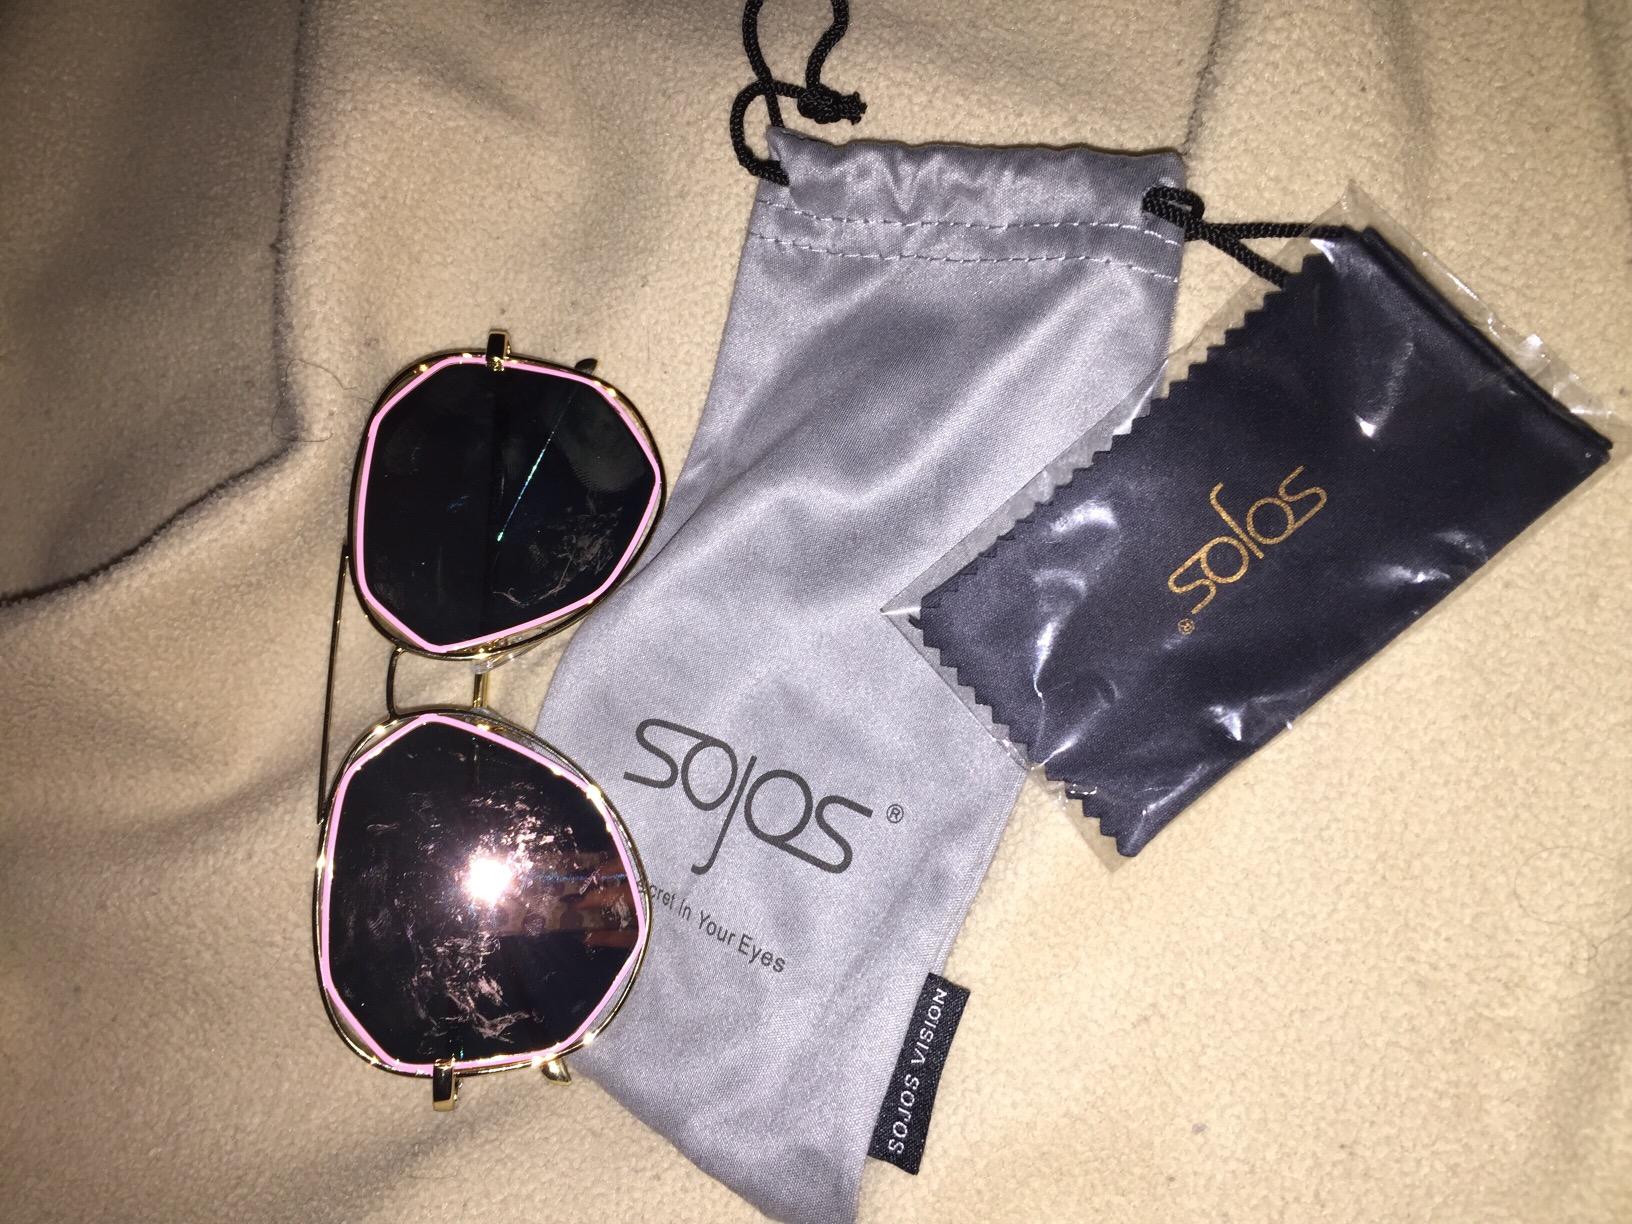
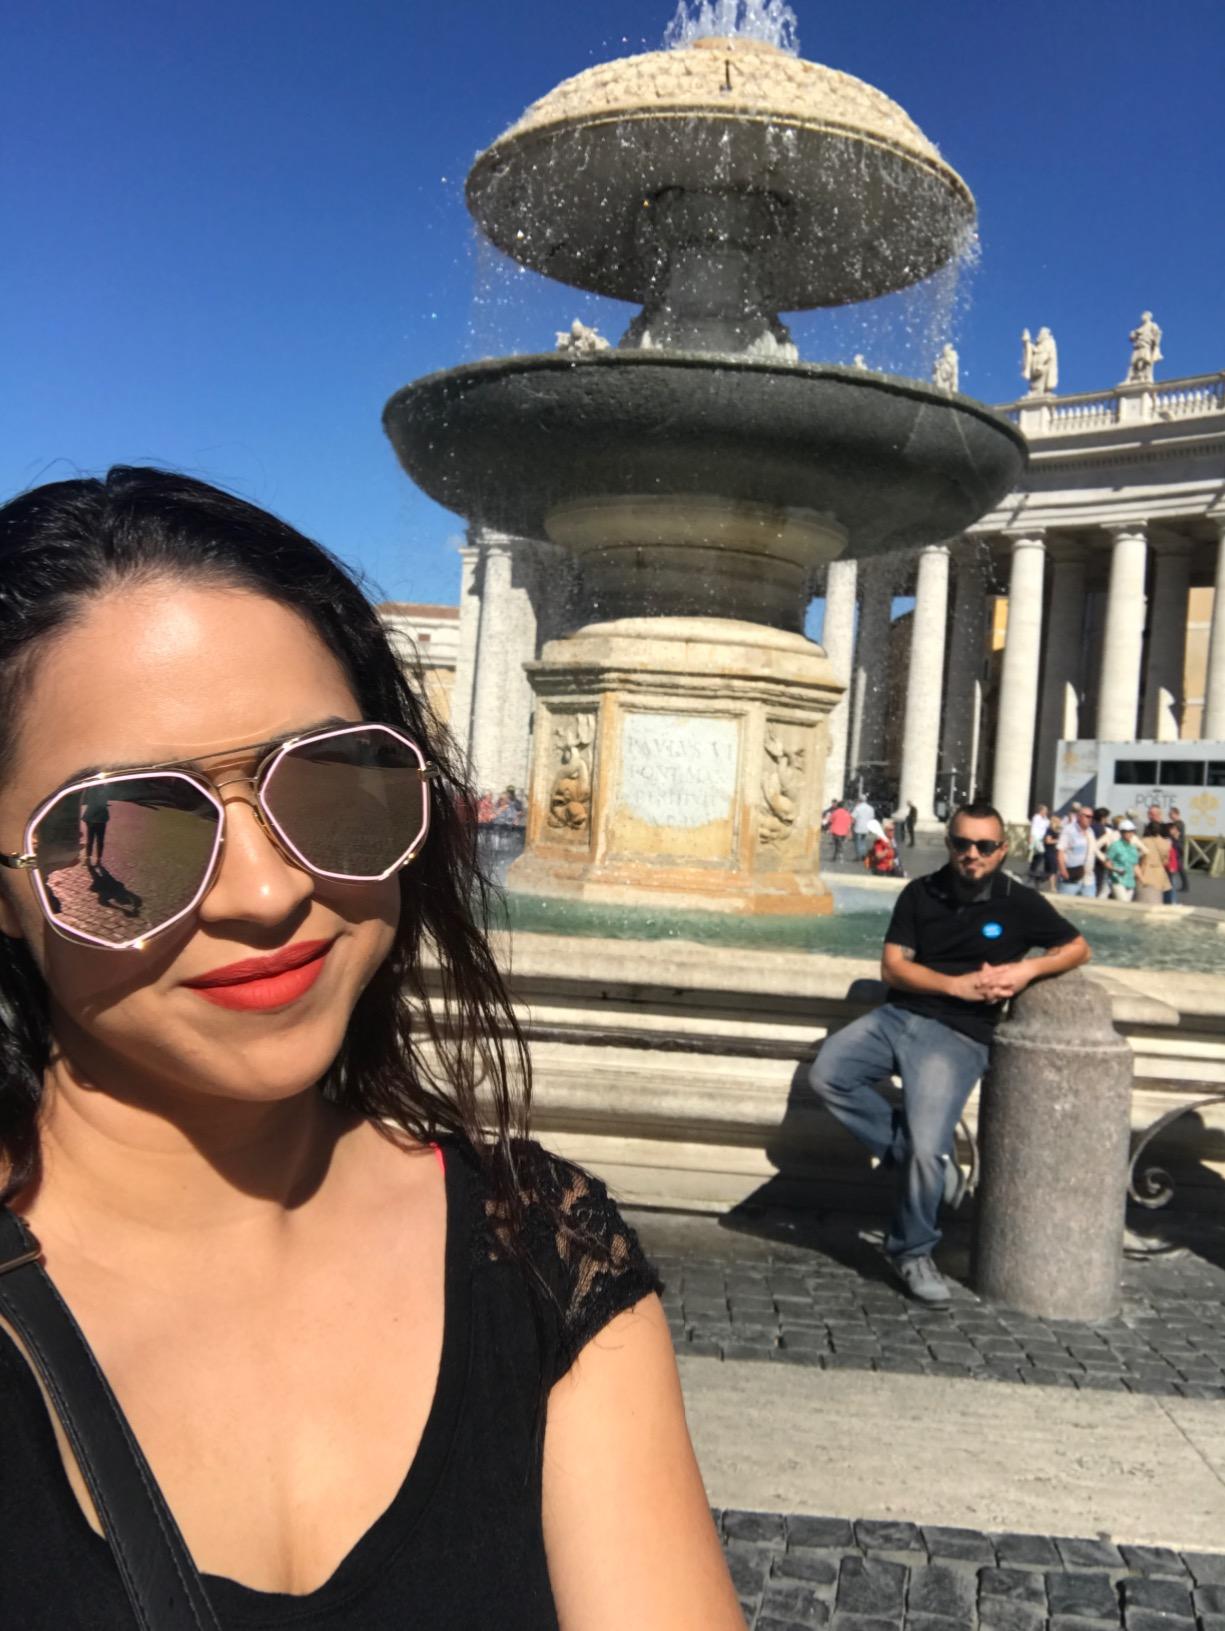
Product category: accessories_sunglasses
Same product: yes